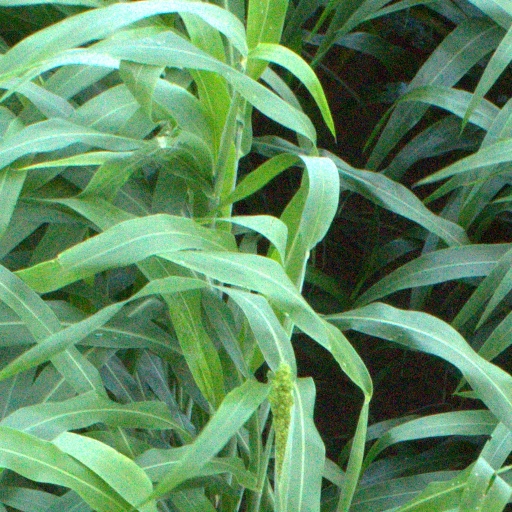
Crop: sorghum